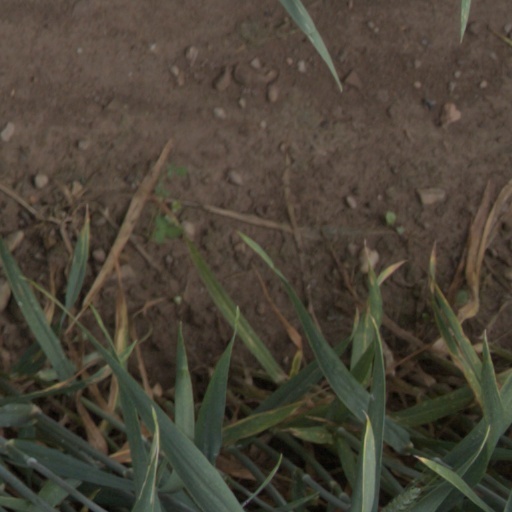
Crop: wheat